Keikyū Kurihama Station

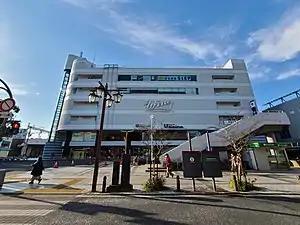
Keikyū Kurihama Station, January 2021

is a passenger railway station located in the city of Yokosuka, Kanagawa Prefecture, Japan, operated by the private railway company Keikyū.